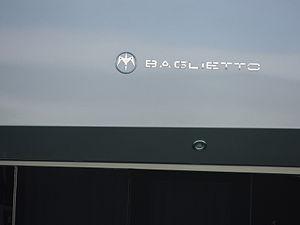
Baglietto